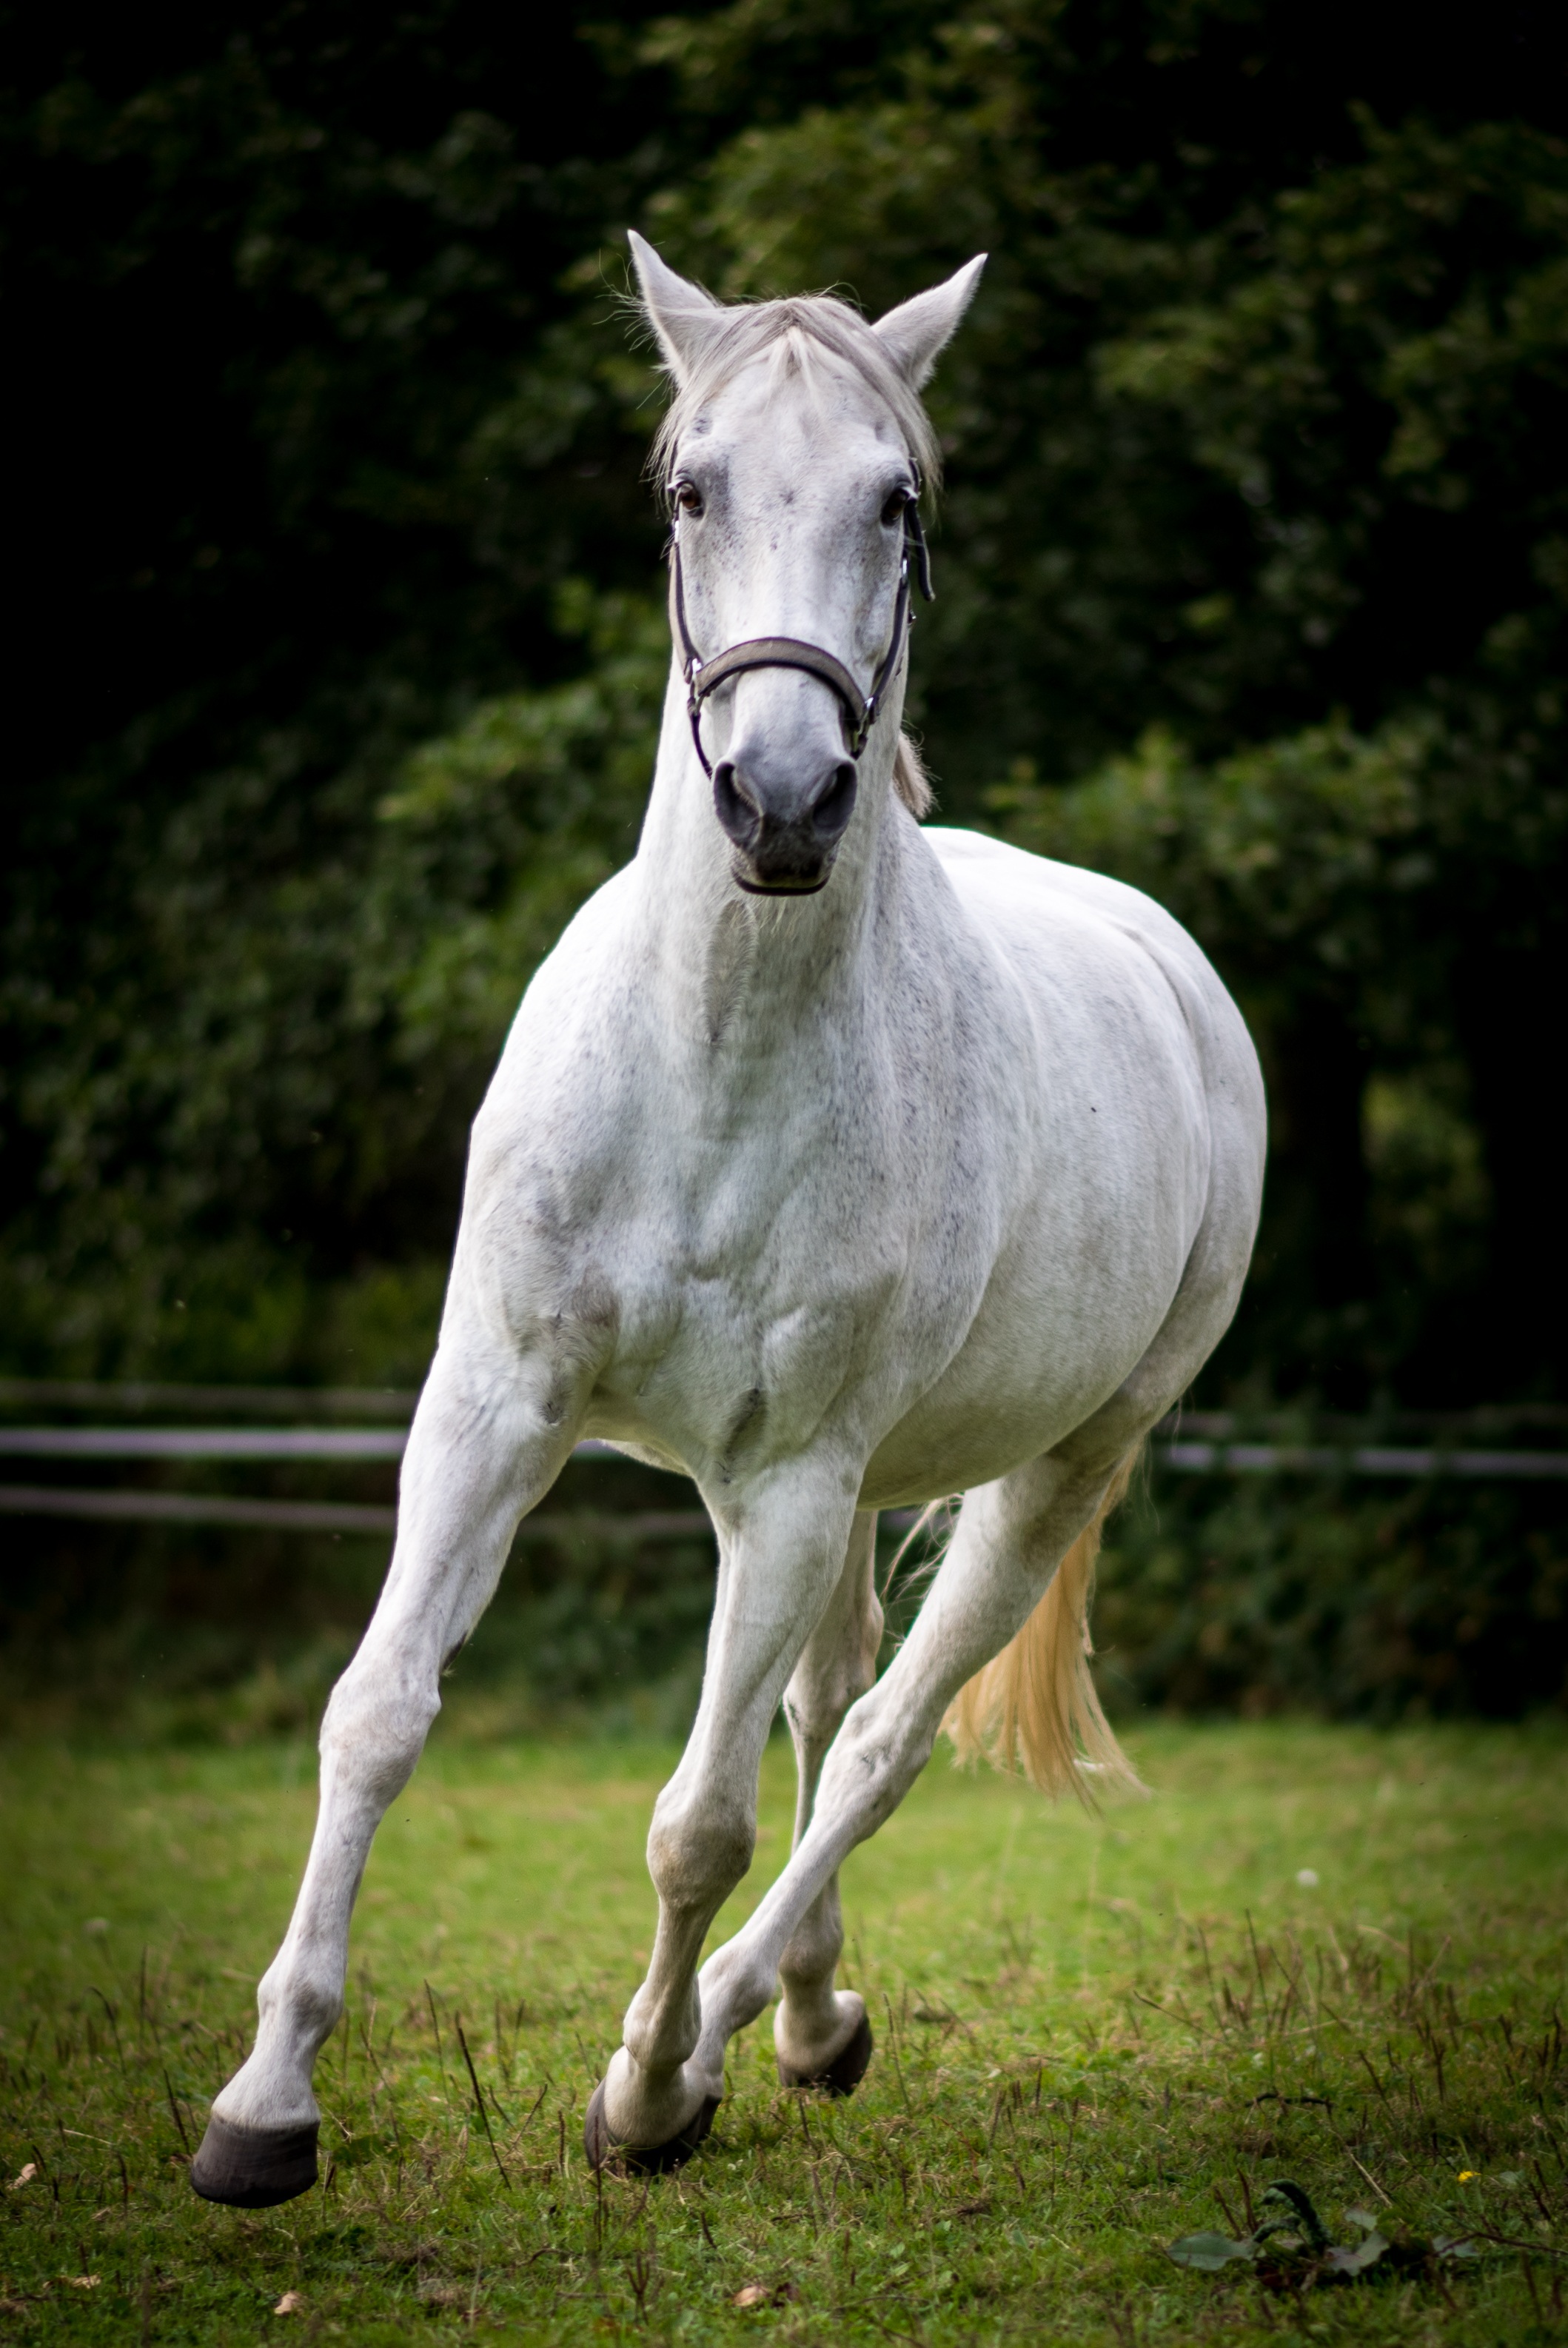
white, animal, pasture, horse, mammal, stallion, mane, fauna, equestrian, vertebrate, mare, coupling, mold, foal, reiterhof, horse like mammal, mustang horse